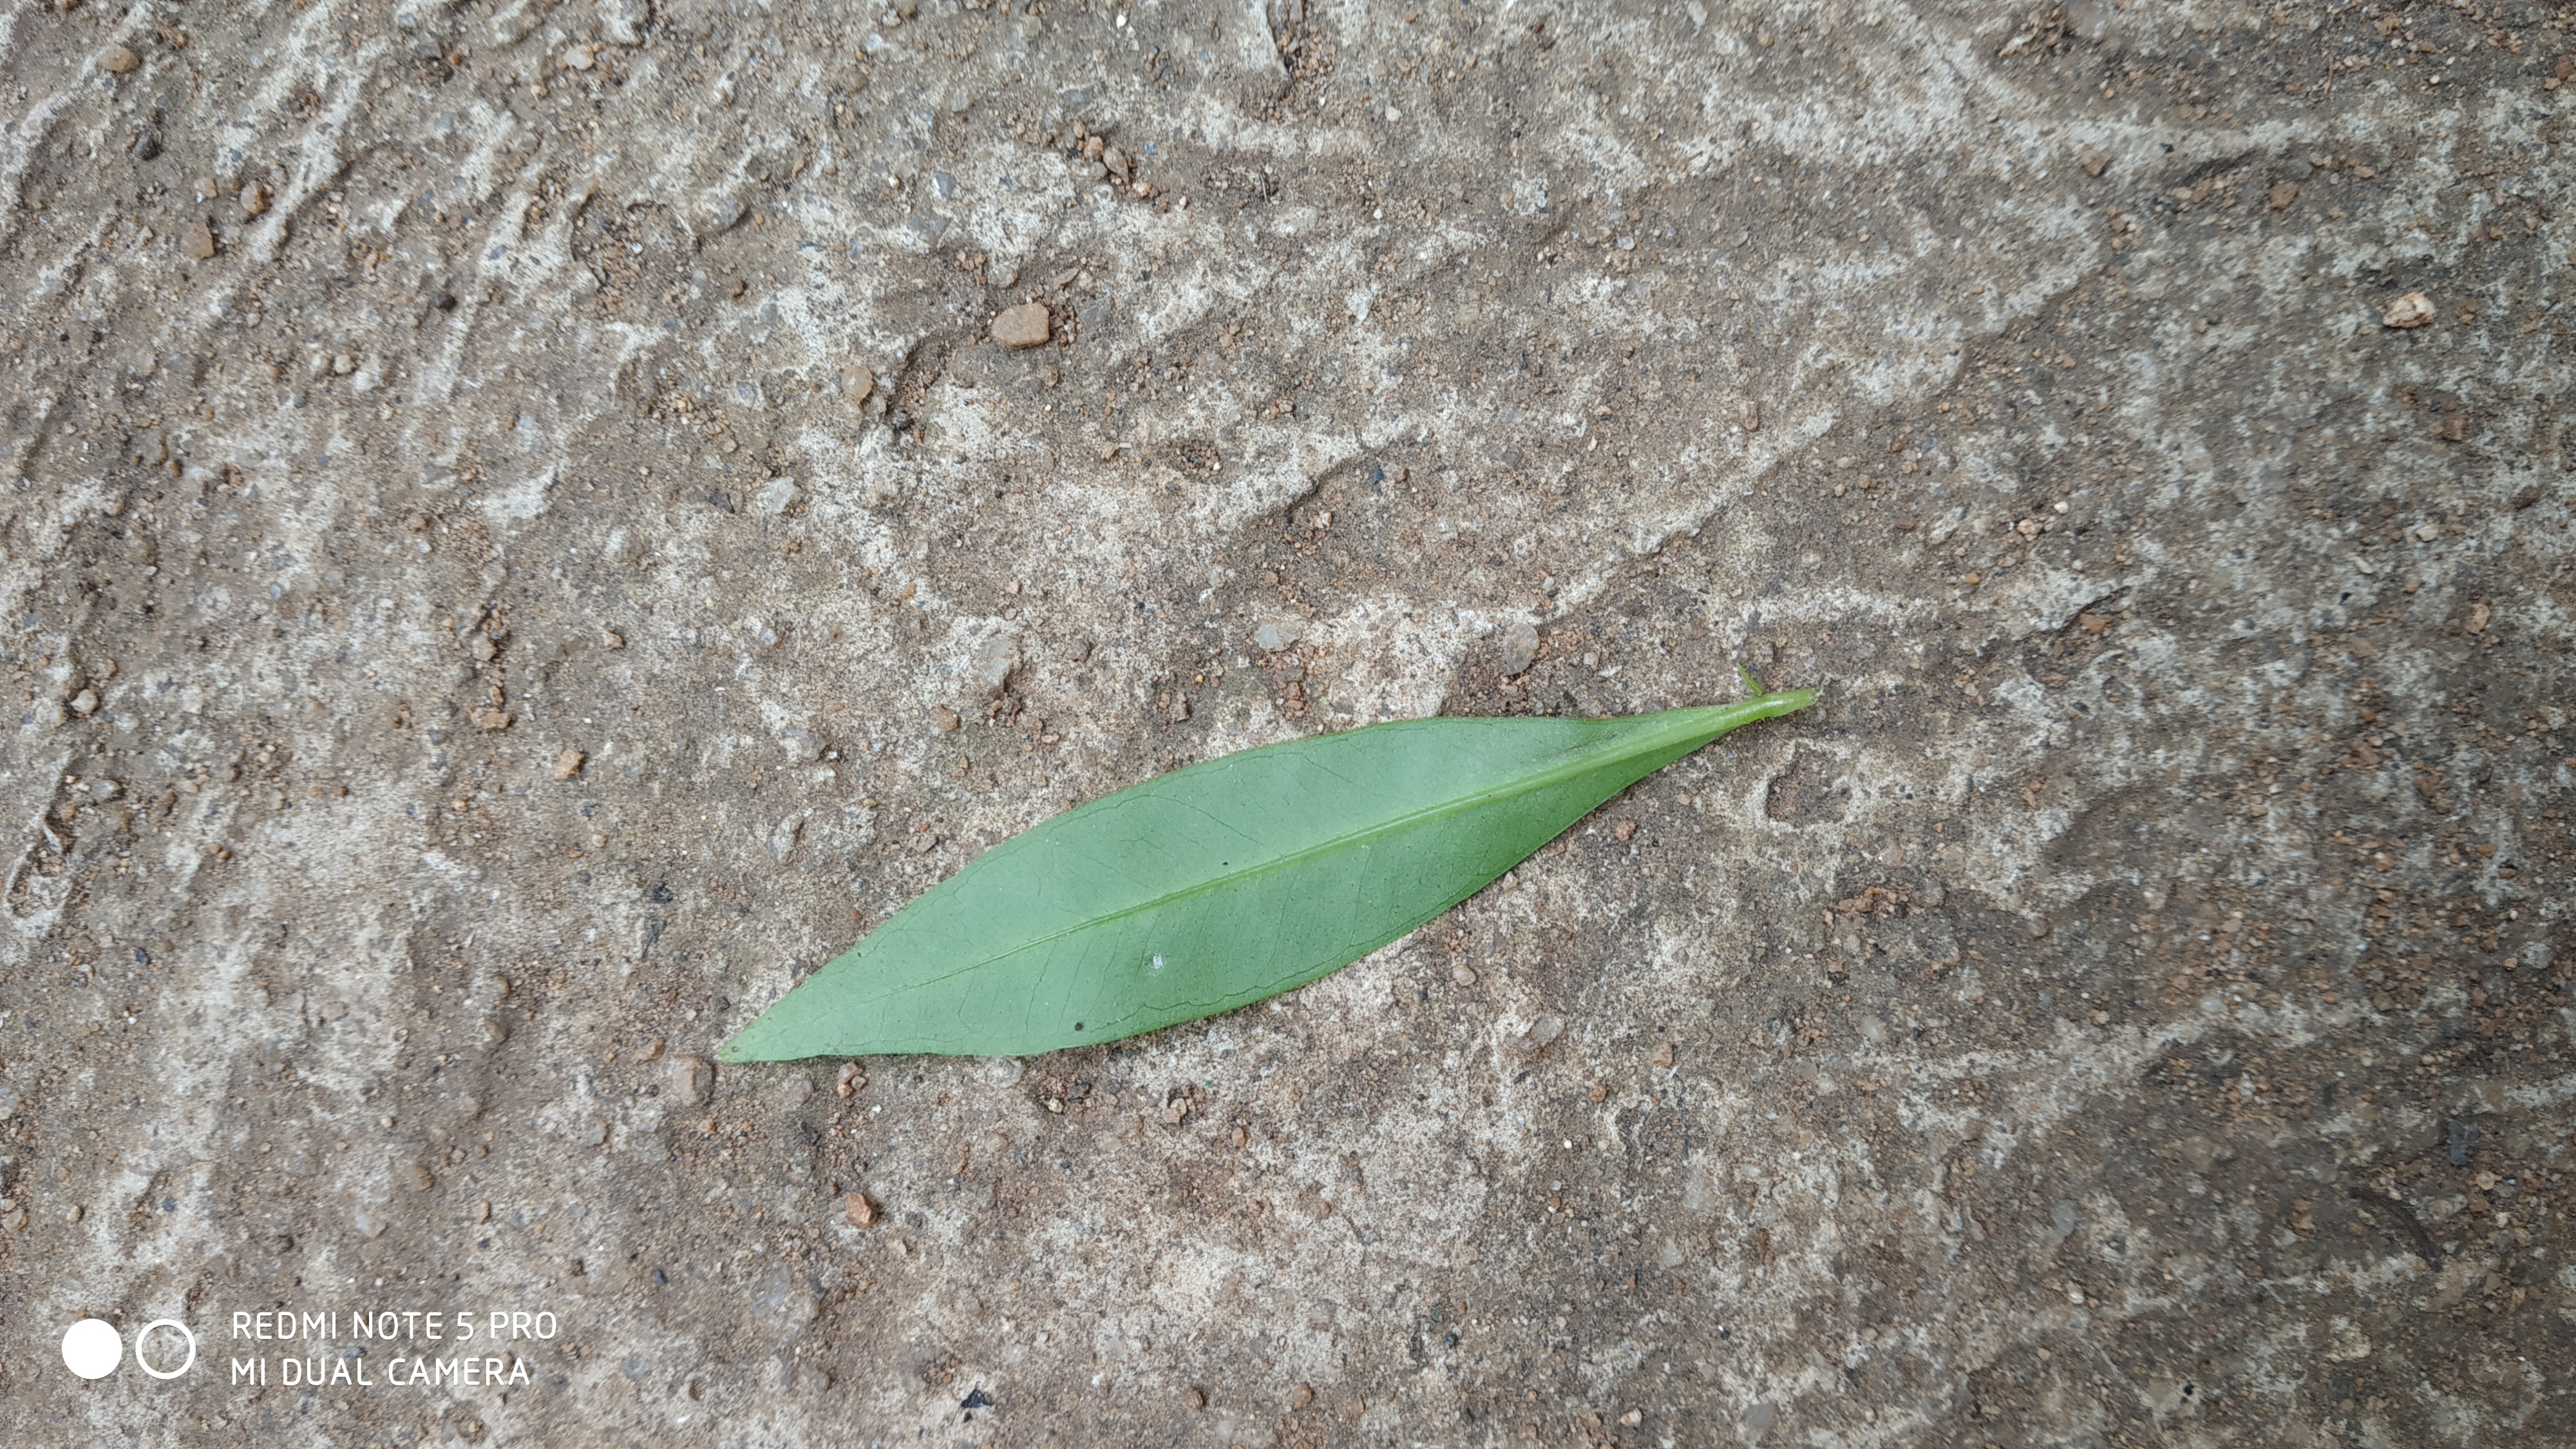
Plant: Nerale